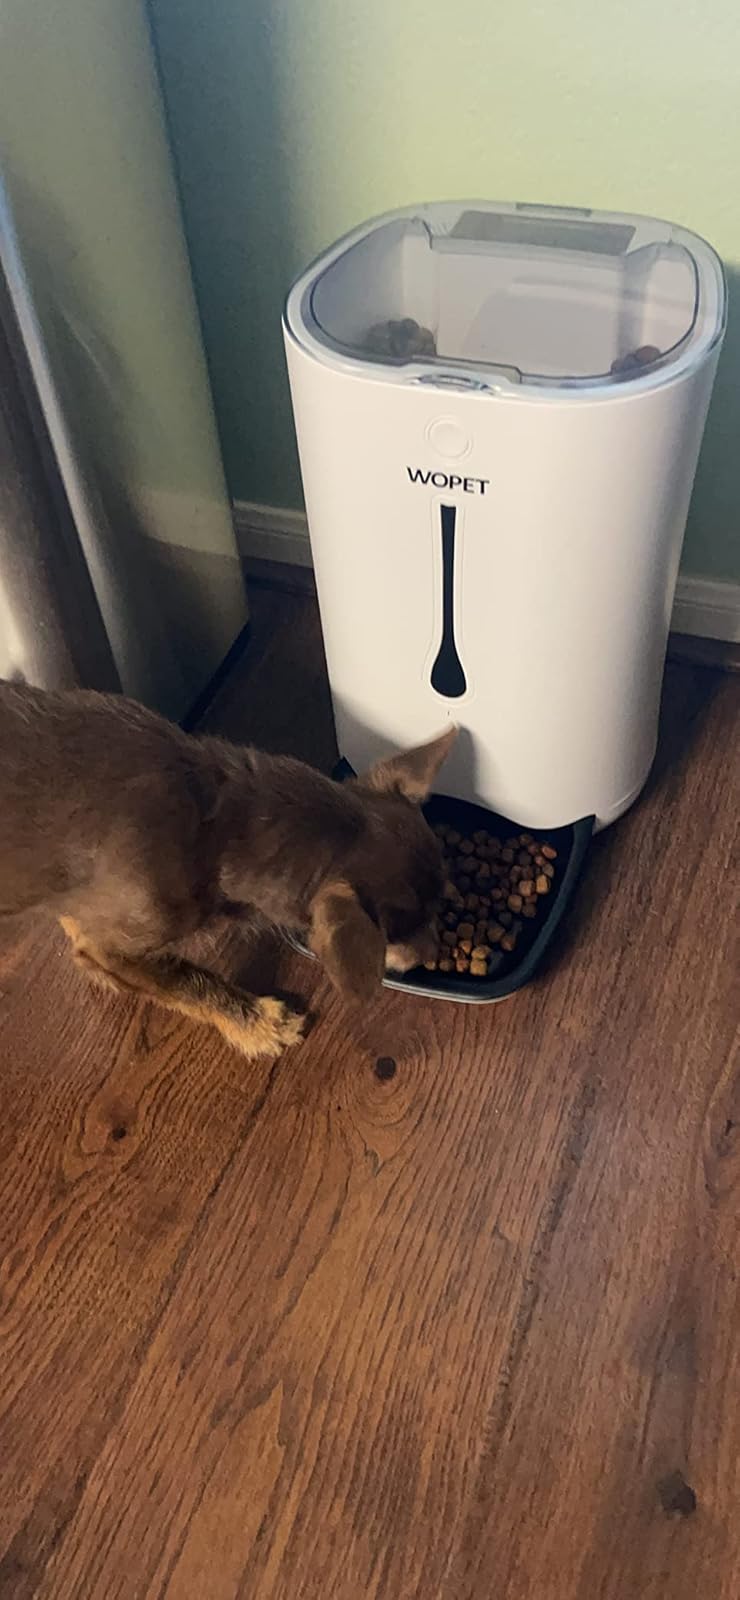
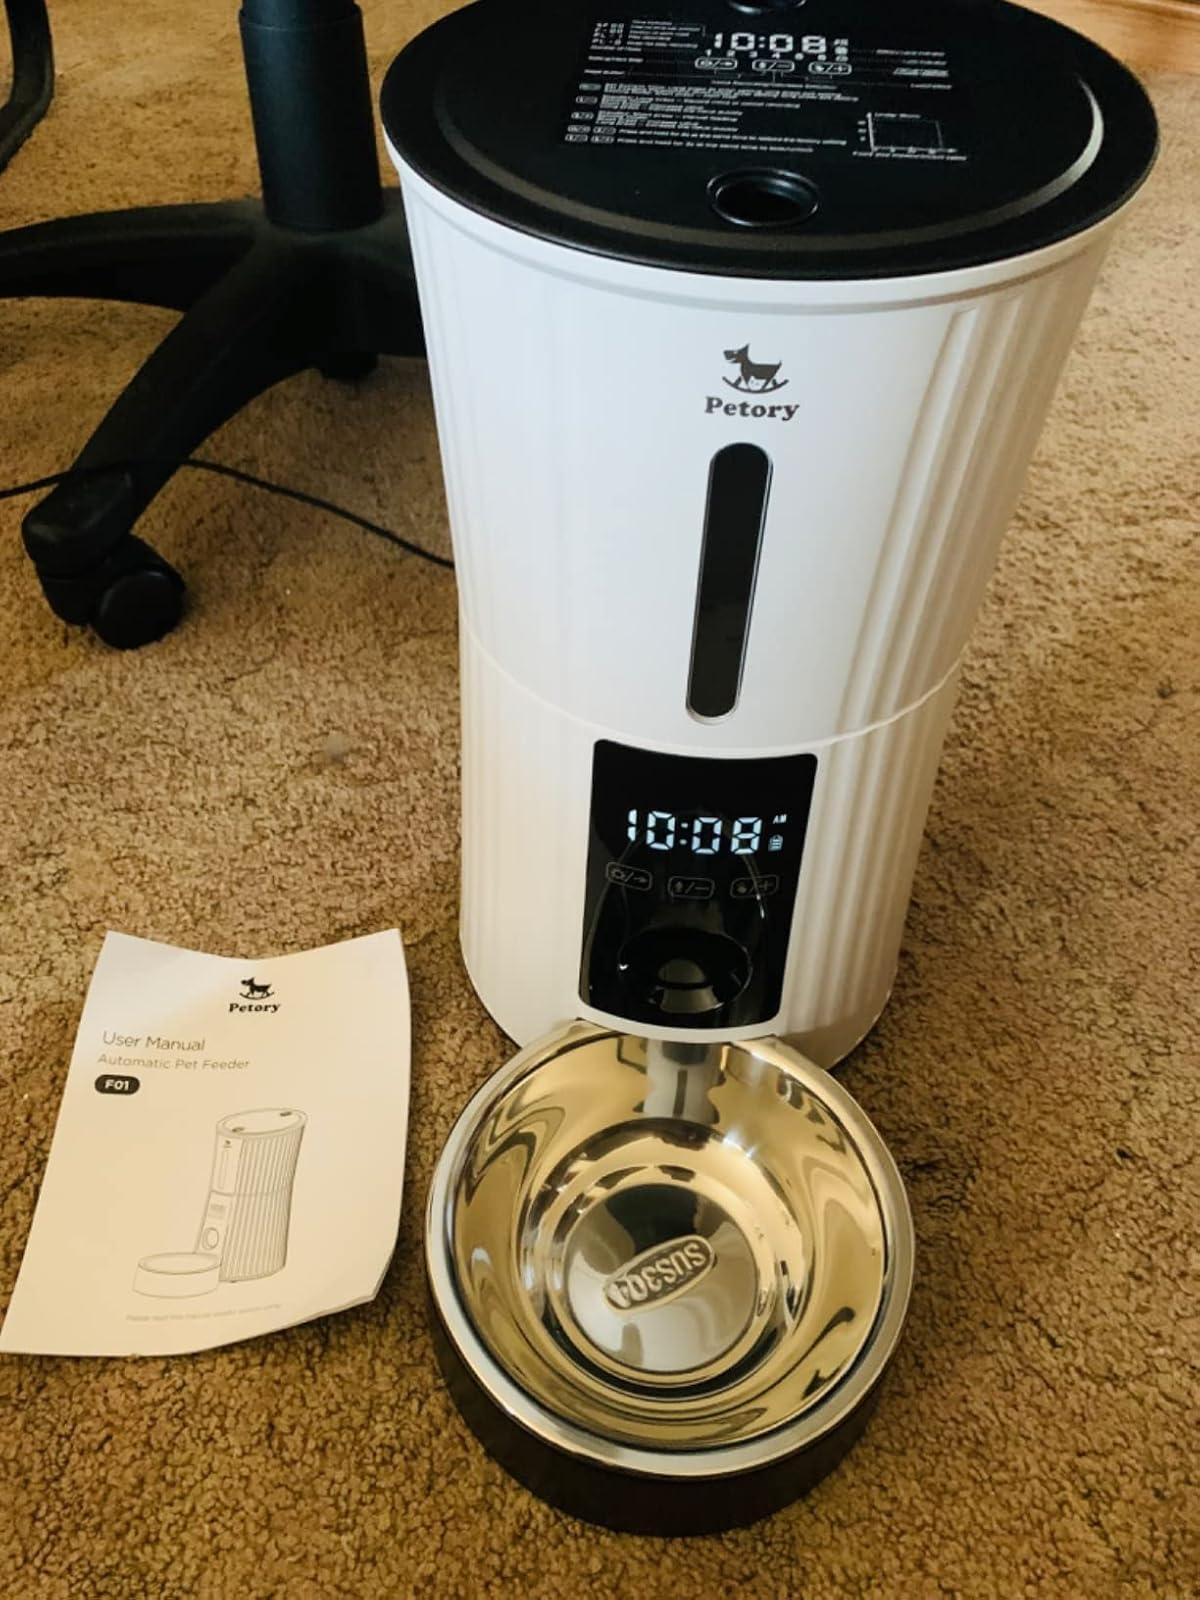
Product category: items_feeder
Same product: no